Western Washington University

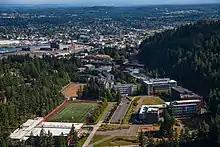
Campus, Looking North to Downtown Bellingham

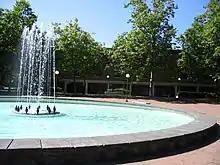
Fisher Fountain

WWU's main campus is located in Bellingham, a city of about 95,000 people, overlooking Bellingham Bay and many of the San Juan Islands. The university is north of Seattle, south of Vancouver, British Columbia, and an hour's drive from Mount Baker. The university is located close to Interstate 5.